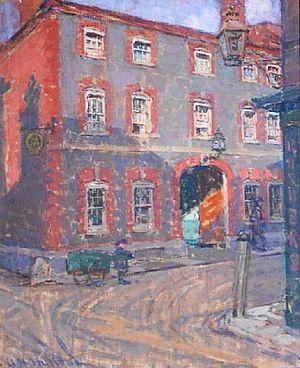
Anna Hope Hudson, généralement connue sous le nom de Nan Hudson est une artiste d'origine américaine qui a vécu et travaillé en France et en Angleterre. Elle était la partenaire de vie d'Ethel Sands.